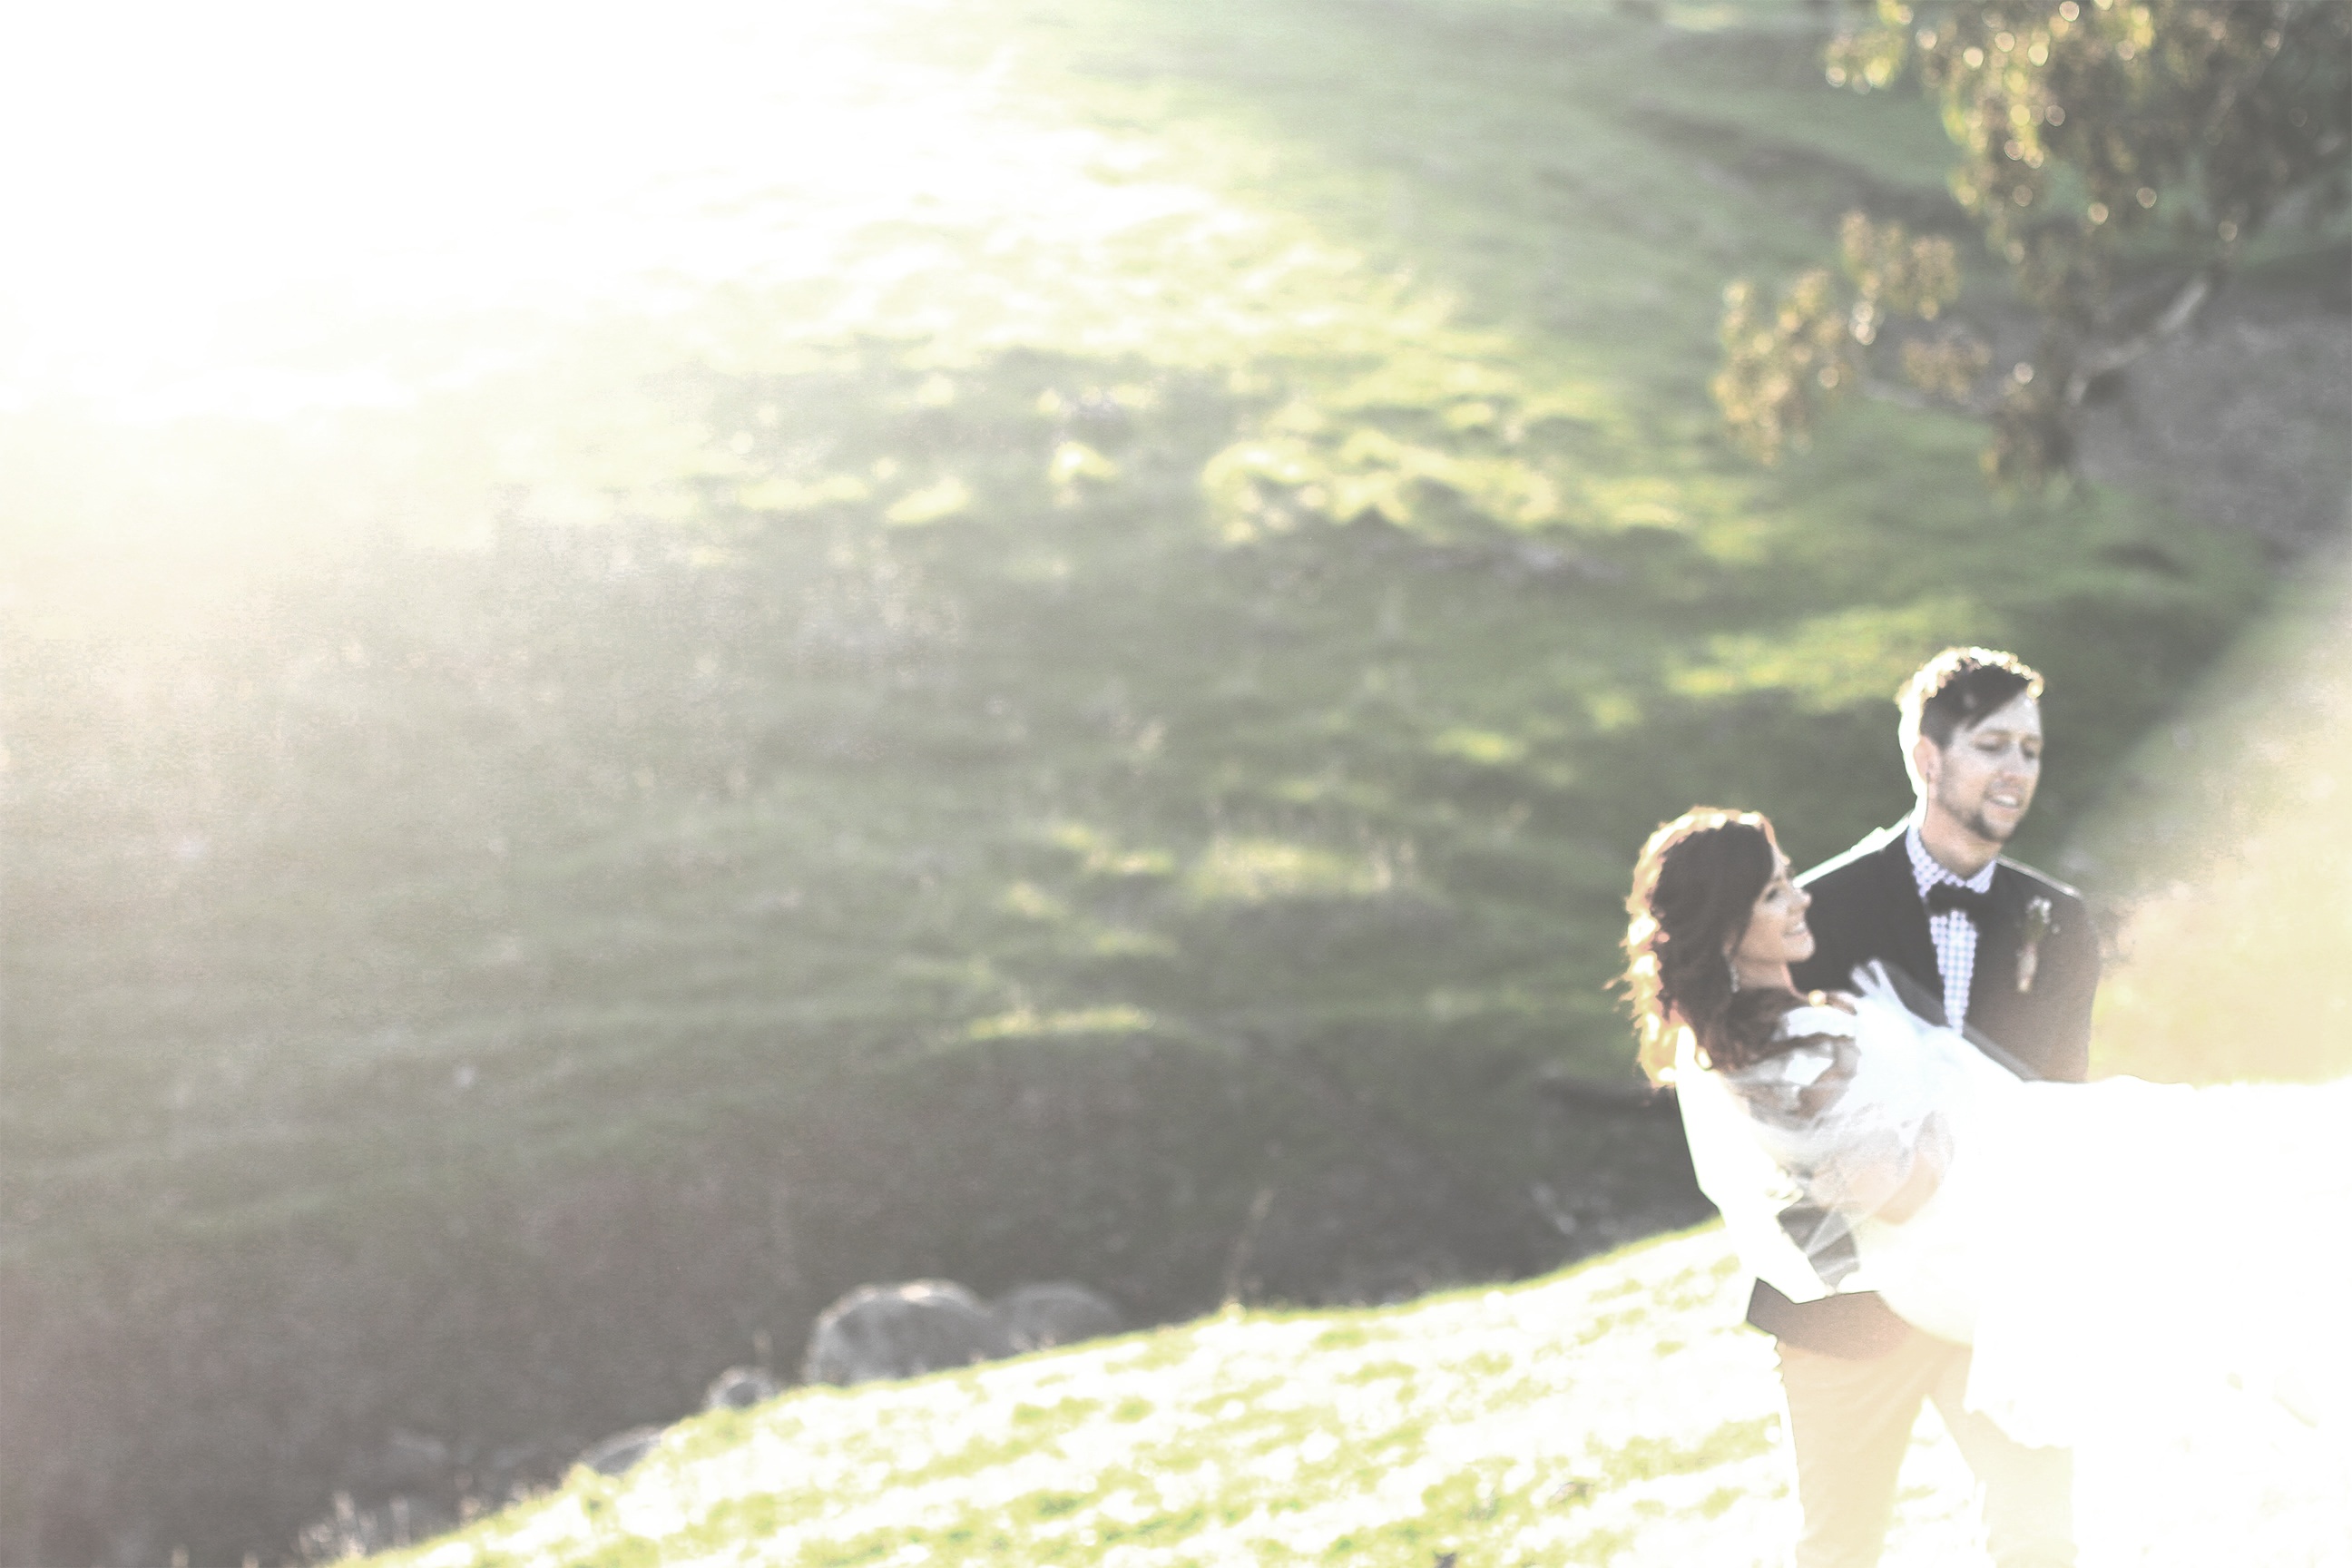
sunlight